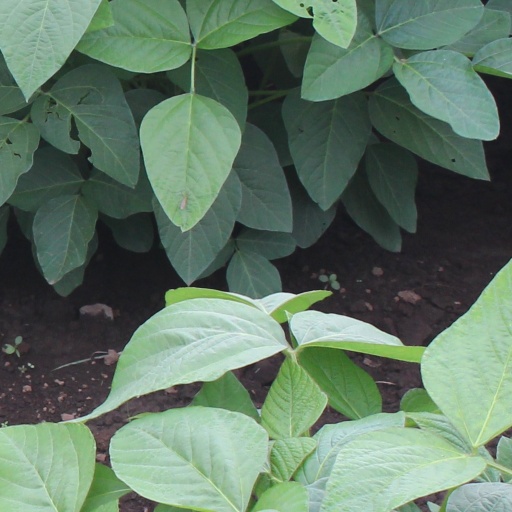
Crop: soybean